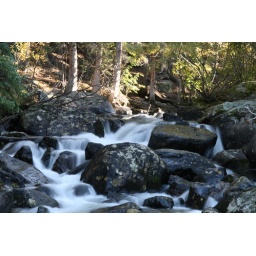
river in rocky mountain national park, colorado